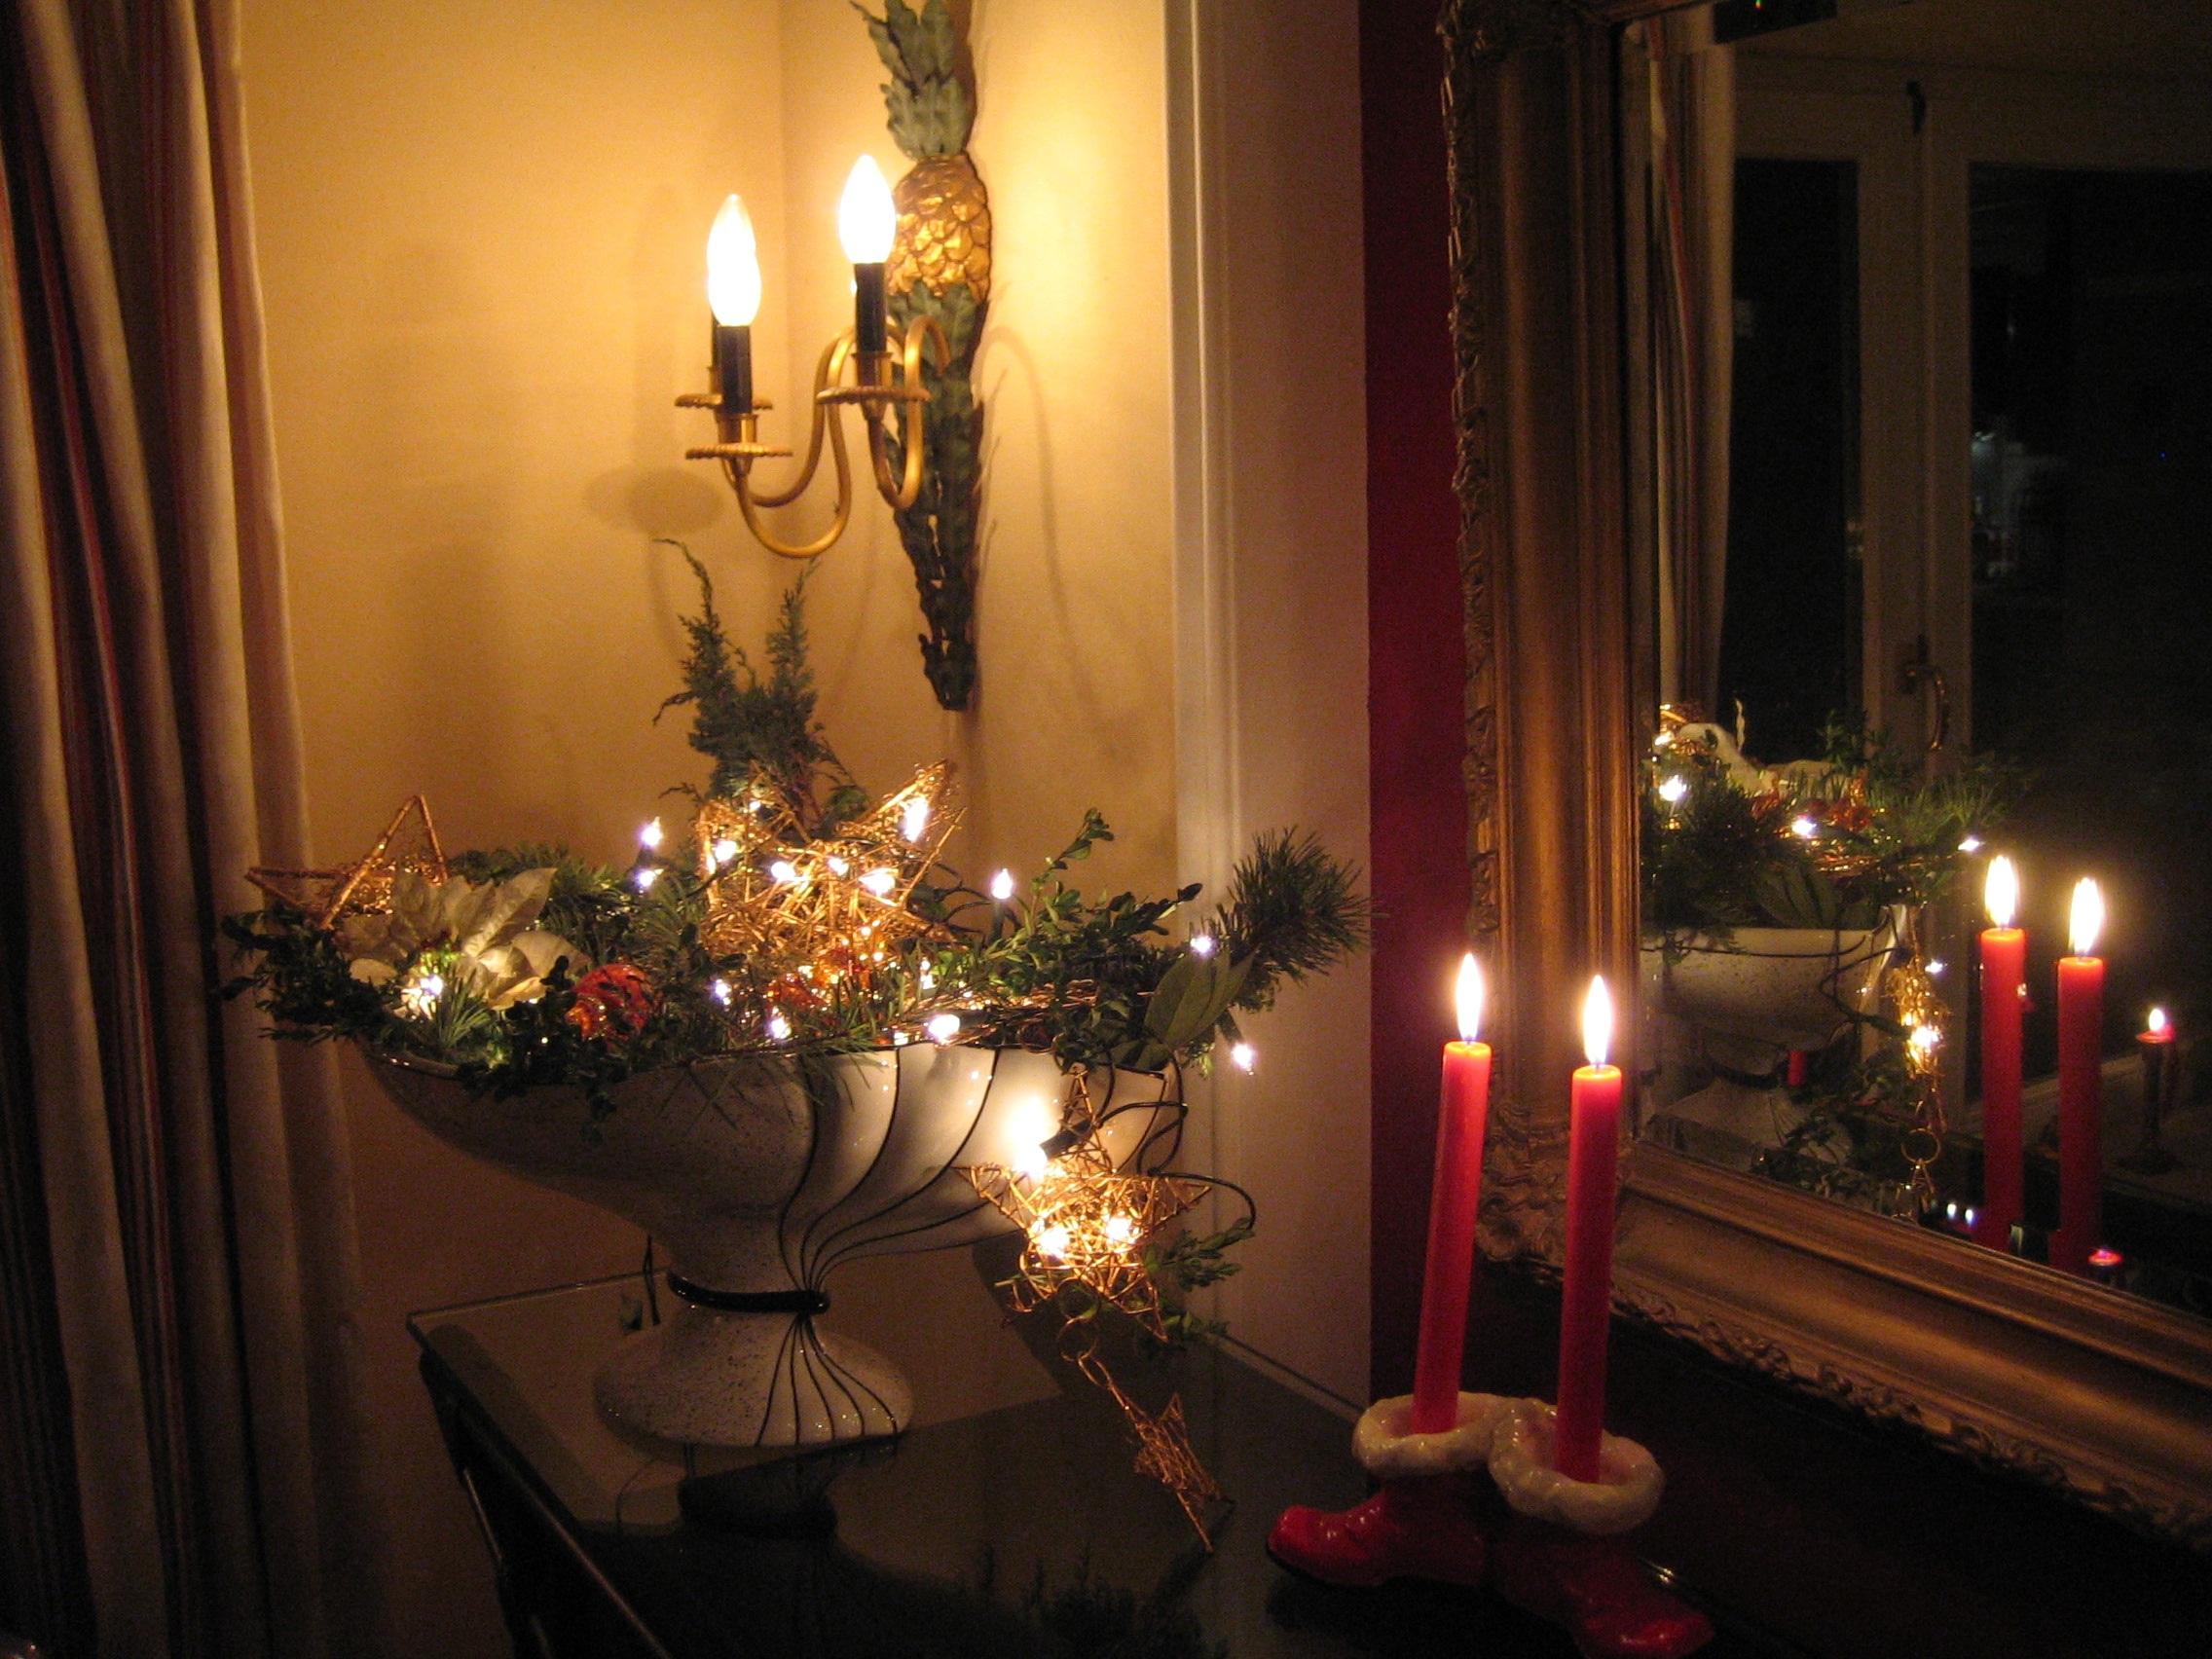
light, flower, atmosphere, holiday, romance, cozy, candle, christmas, lighting, christmas tree, advent, christmas decoration, mood, candlelight, christmas motif, floristry